Wirtgen Group

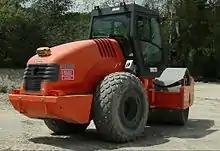
Hamm compactor

Located in Göppingen in Baden-Württemberg, KLEEMANN GmbH manufactures crushing and screening plants. It is part of Wirtgen Group since 2006.